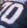
Number: 0